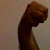
The image shows a hand gesture representing the letter 'M' in Indian Sign Language.